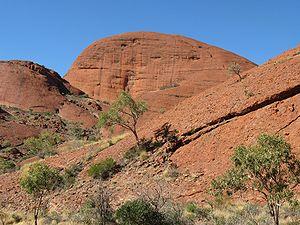
Les Kata Tjuta constituent un massif de dômes d'arkoses en inselbergs situés dans le parc national d'Uluṟu-Kata Tjuṯa, 365 km au sud-ouest d'Alice Springs.